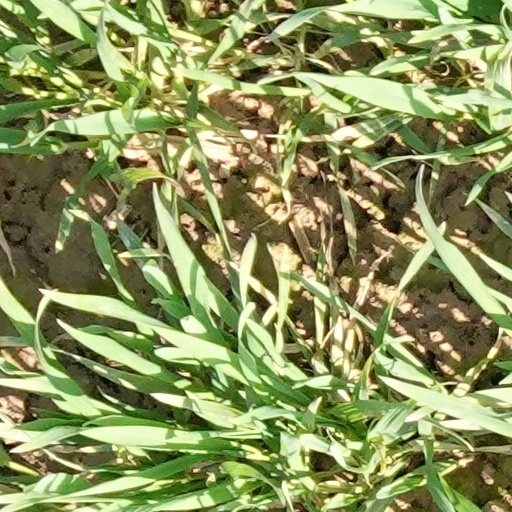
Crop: wheat